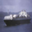
Label: ship